Badenyon Castle

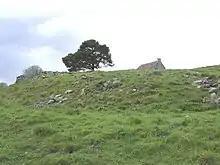
Site of Badenyon Castle

Badenyon Castle was a castle, dating from the 13th century around west of Kildrummy, north of Coulins Burn, in Aberdeenshire, Scotland.